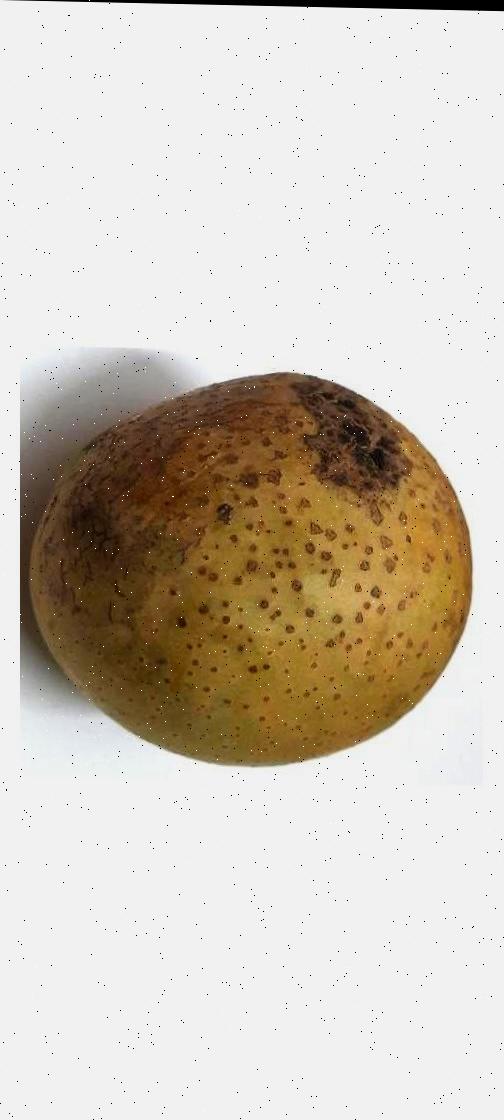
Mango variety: Gourmoti